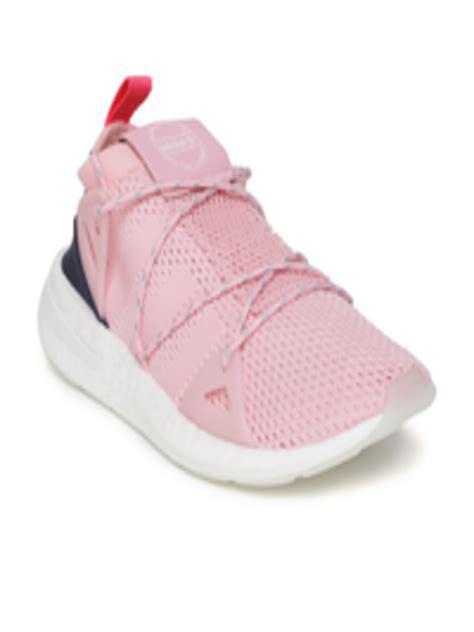
Brand: Adidas
Model: Arkyn